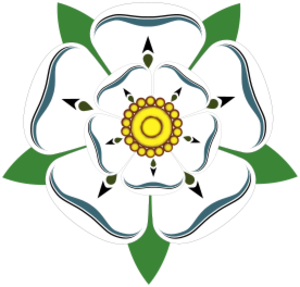
Huset York
Yorks hvide rose
Huset York var et engelsk dynasti, som sad på tronen fra 1461 til 1485, og som udgjorde kernen i en af de to sider i rosekrigene. Husets navn er hentet fra Richard Plantagenet, 3. hertug af York, som deres tronkrævere stammede fra. Dets symbol var en hvid rose.